Ōyama Sutematsu

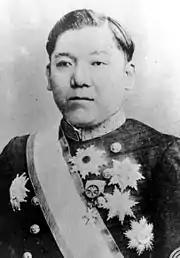
Ōyama Iwao in his middle age.

In January 1882, Yamakawa wrote to Alice Bacon that one of the marriage proposals she had declined was from someone "I might have married for money and position but I resisted the temptation," whom she later revealed to have been Ōyama Iwao. At this time, Ōyama was 40 years old, with three young daughters from a first marriage which had just ended with his wife's death in childbirth. He was also a wealthy and important general in the Imperial Japanese Army who had lived in Europe for three years, spoke French, and sought an intelligent and cosmopolitan wife. As a former Satsuma retainer, his military activity included serving as an artilleryman during the bombardment of Yamakawa's hometown of Aizu. He later liked to joke that Yamakawa had made the bullet which struck him during that battle.